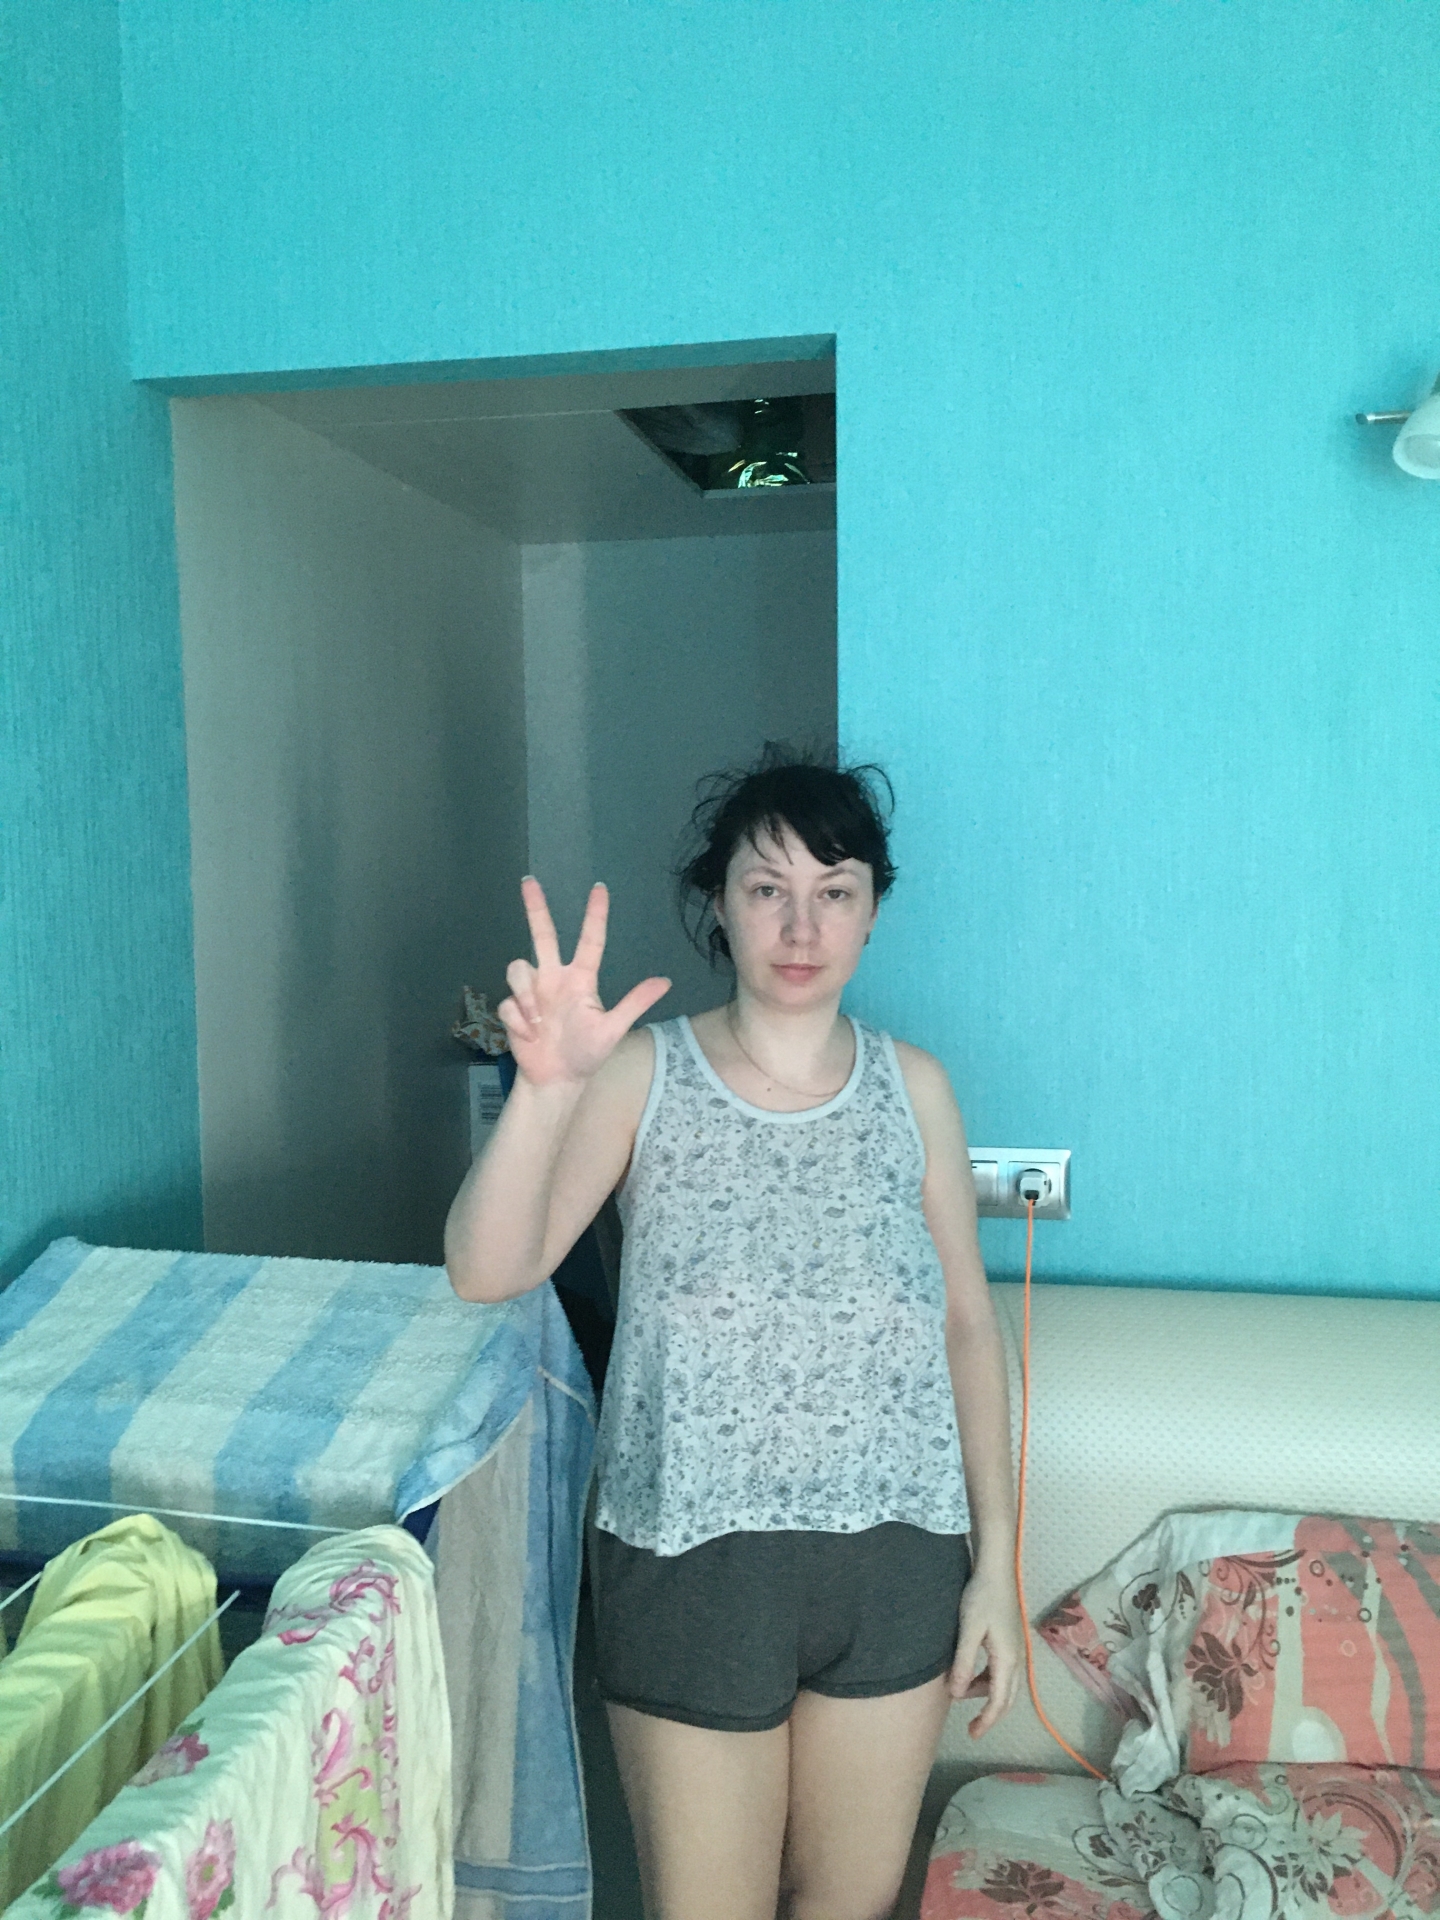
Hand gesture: three2